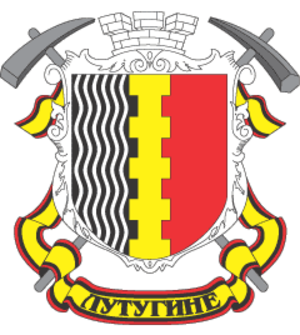
Loutouhyne ou Loutouguino est une ville de l'oblast de Louhansk, en Ukraine, et le centre administratif du raïon de Loutouhyne. Sa population s'élevait à 17 989 habitants en 2013.